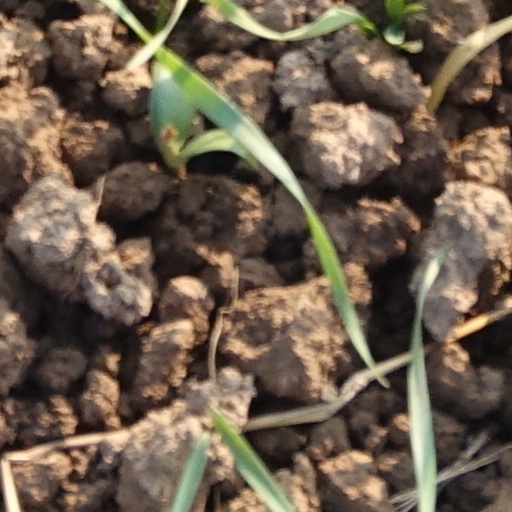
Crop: wheat